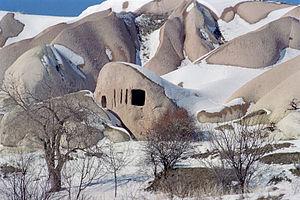
L'habitat troglodytique est, depuis la Préhistoire, une architecture, rudimentaire ou somptueuse, présente dans différentes traditions consistant à aménager des habitats souterrains ou creusés dans le rocher à flanc de montagne. Les maisons troglodytiques sont généralement creusées dans des roches sédimentaires ou volcaniques sous tous les climats. De l'abri sous roche au château ou à la cité souterraine, cette architecture a une fonction d'habitat temporaire ou permanent mais revêt traditionnellement d'autres usages domestiques ou agricoles et également, assez souvent, une fonction religieuse dans de multiples sociétés.